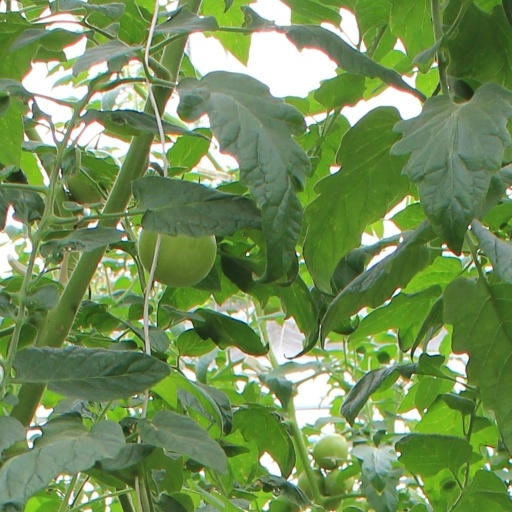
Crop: tomato